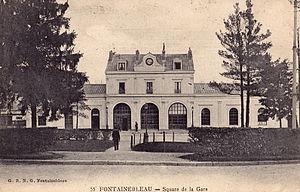
Carte postale ancienne éditée par G. B. N. G. à Fontainebleau
Fontainebleau est une commune française située dans le département de Seine-et-Marne en région Île-de-France, à 57 kilomètres au sud-est de Paris.
La gare de Fontainebleau - Avon est une gare ferroviaire française de la ligne de Paris-Lyon à Marseille-Saint-Charles, située sur le territoire de la commune d'Avon, dans le département de Seine-et-Marne, en région Île-de-France.